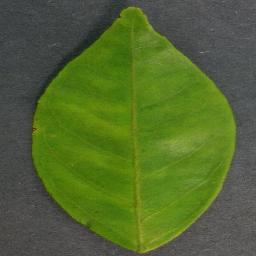
Label: Orange___Haunglongbing_(Citrus_greening)